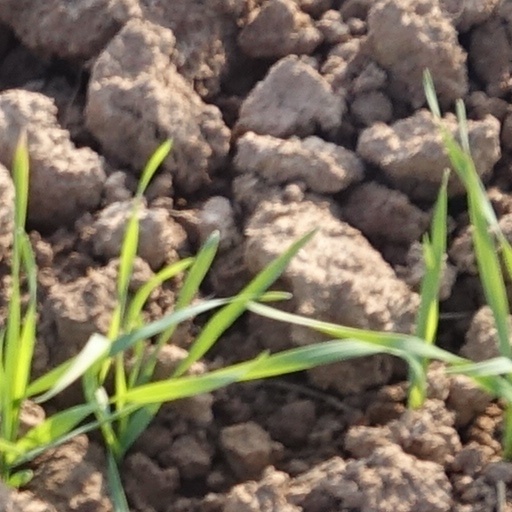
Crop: wheat